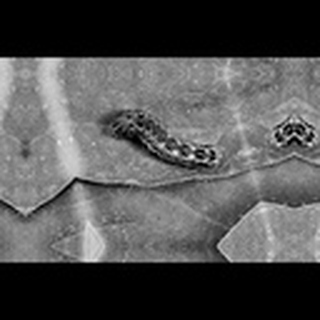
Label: cotton_army_worm